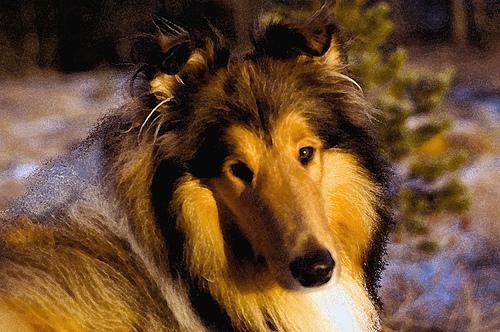
collie